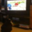
Label: television